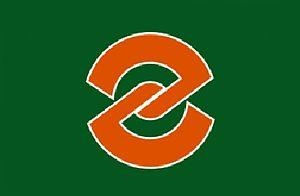
Koga est une ville située dans la préfecture de Fukuoka, sur l'île de Kyūshū, au Japon.